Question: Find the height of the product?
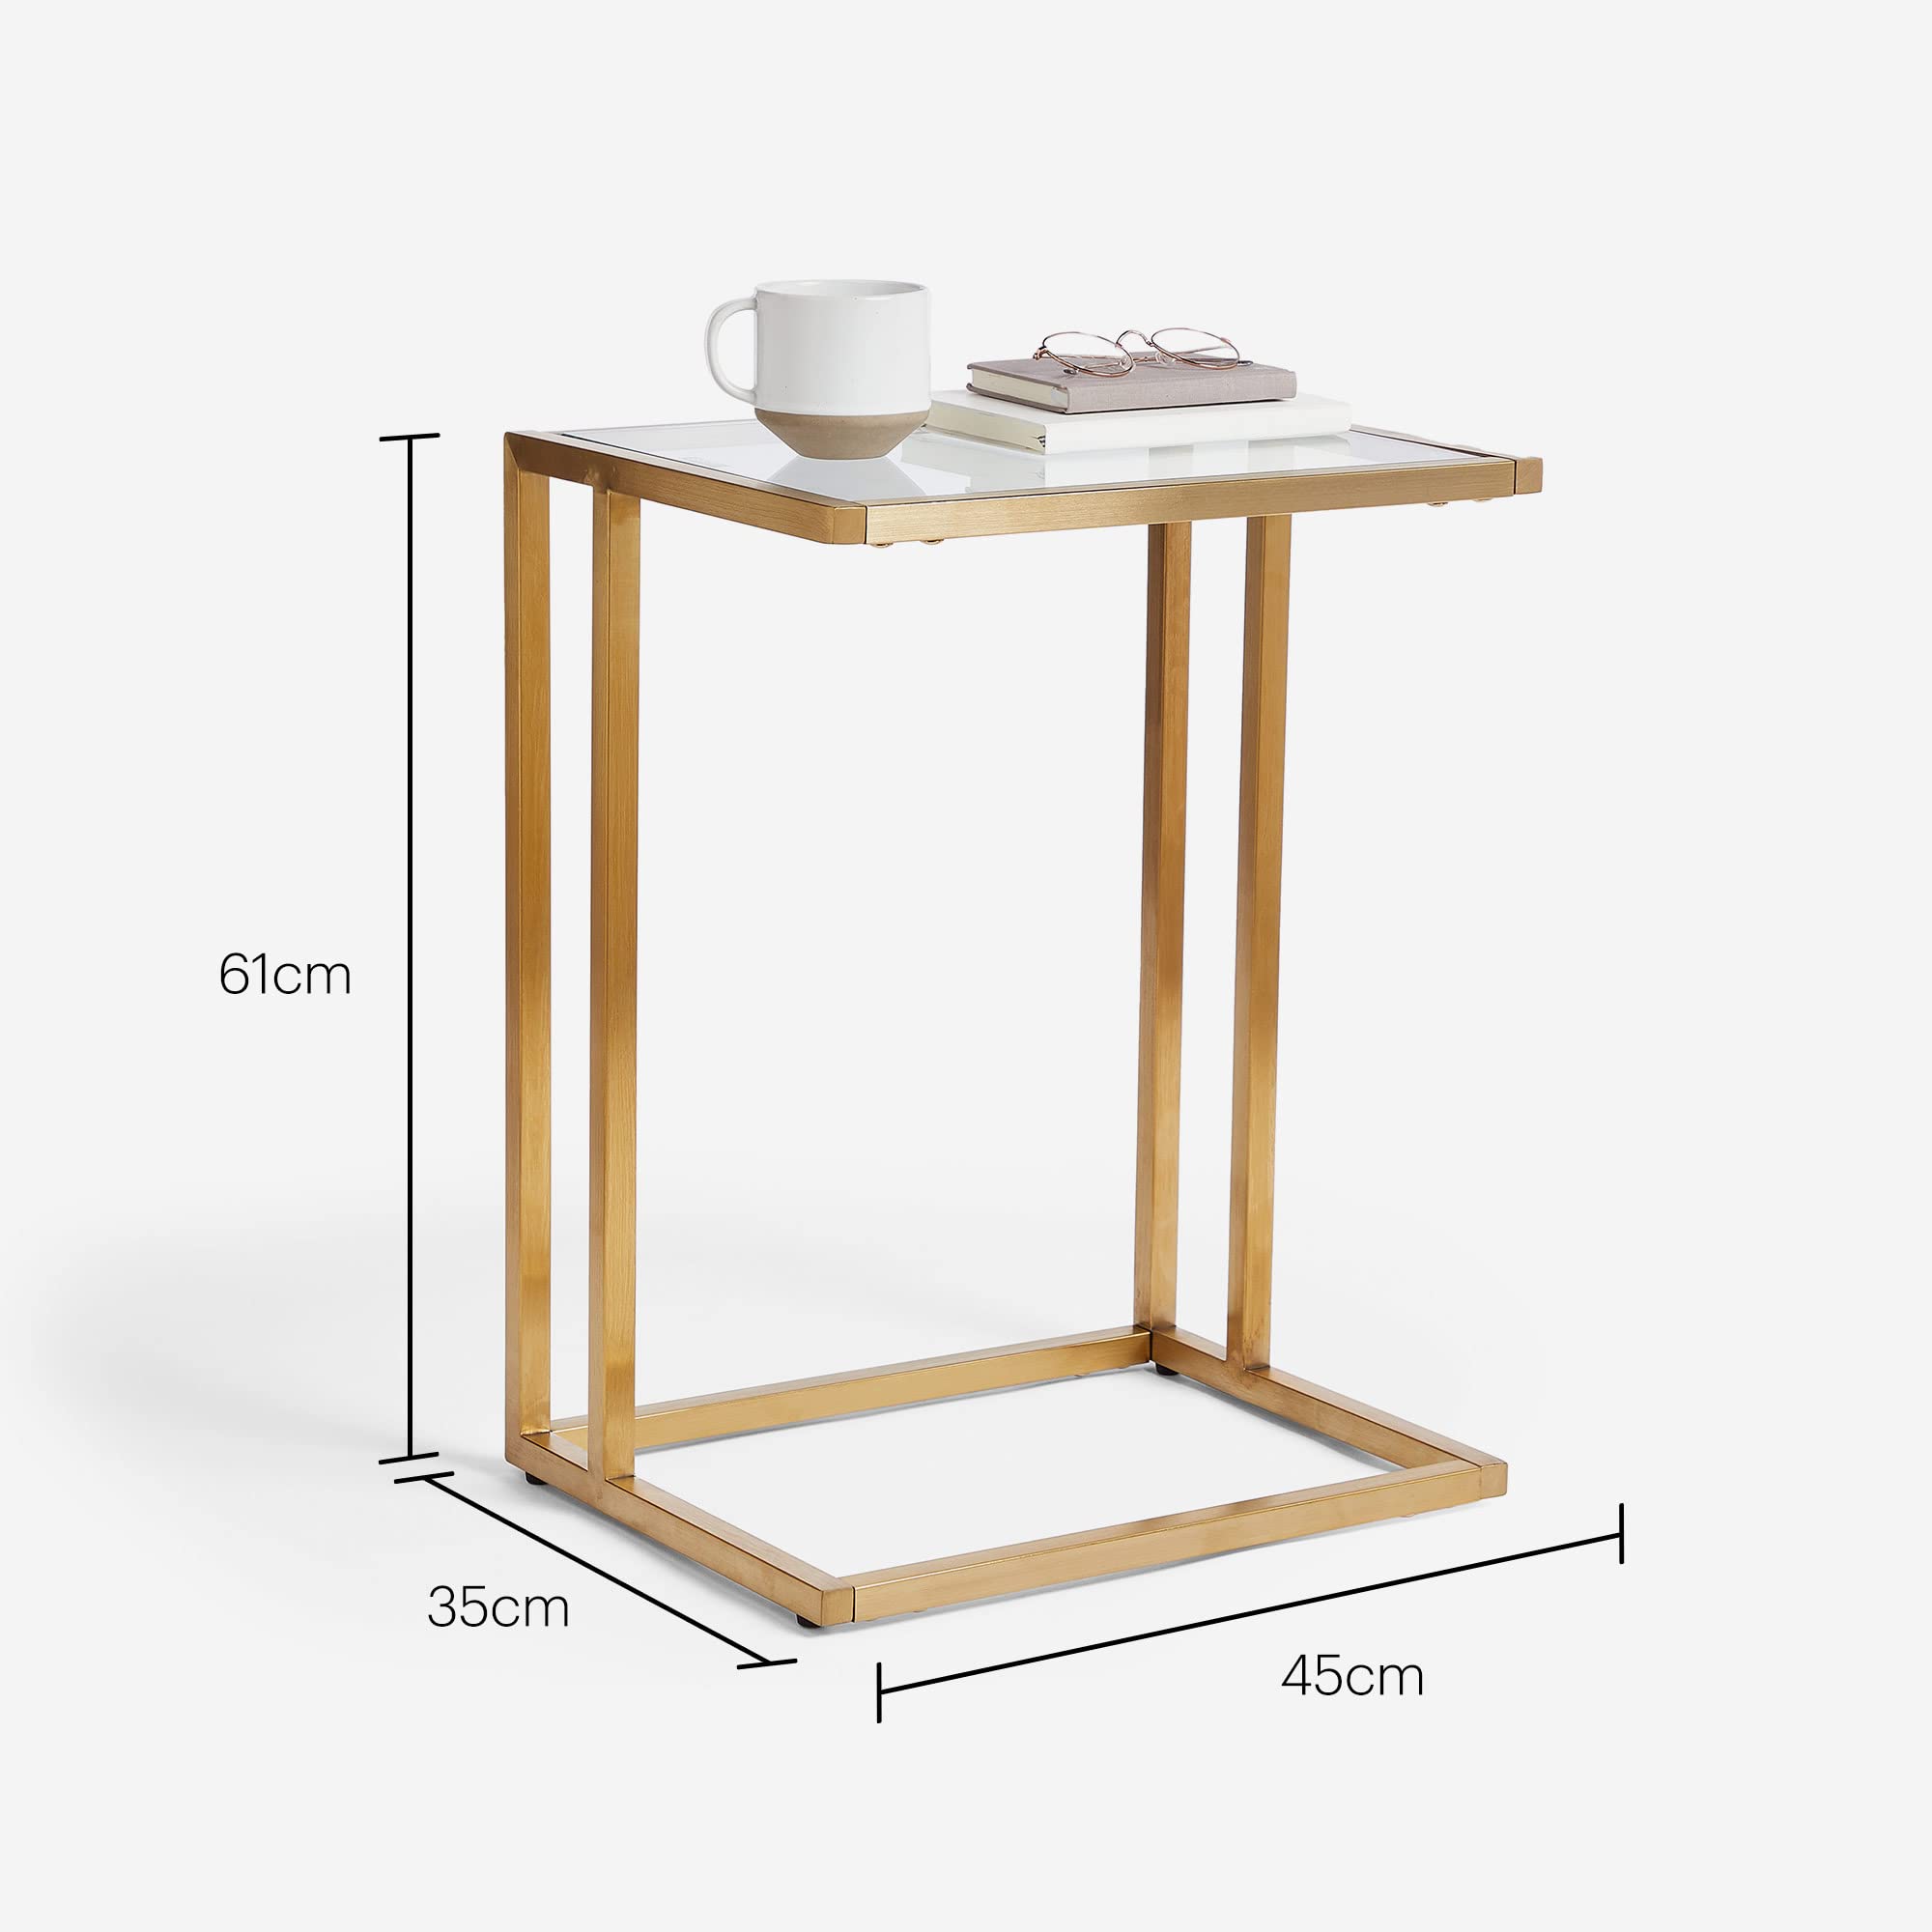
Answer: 61.0 centimetre